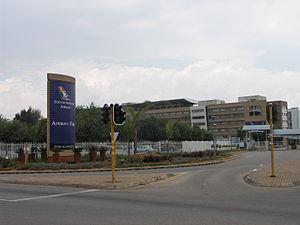
South African Airways ou Suid-Afrikaanse Lugdiens est une grande compagnie aérienne d'Afrique du Sud après en avoir été la compagnie aérienne nationale.